Ian Bell

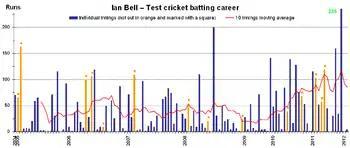
Bars show individual innings in Bell's Test career, with a ten innings moving average shown as a red line – note the substantial increase over the two-year period from the end of 2009.

After a poor first Test for England which ended in a draw at Centurion, Bell, with scores of 5 and 2, Bell's place in the team was under fire. England Team Director Andy Flower gave Bell a vote of confidence and the response from Bell was his first Test match century since his 199 vs South Africa in July 2008. In the second Test at Durban, Bell scored 141 runs in the first innings to hush his critics – prior to this innings his Test batting average had fallen to 38.9. The final two tests were modest for Bell, who scored 166 runs in 4 innings at an average of 41.50. However, the series marked the beginning of a period of substantial batting achievement for Bell. Less than two years later his average would stand at 49.29; the figure at right shows that over the same period his ten innings moving average rose from 32 to 119 runs.